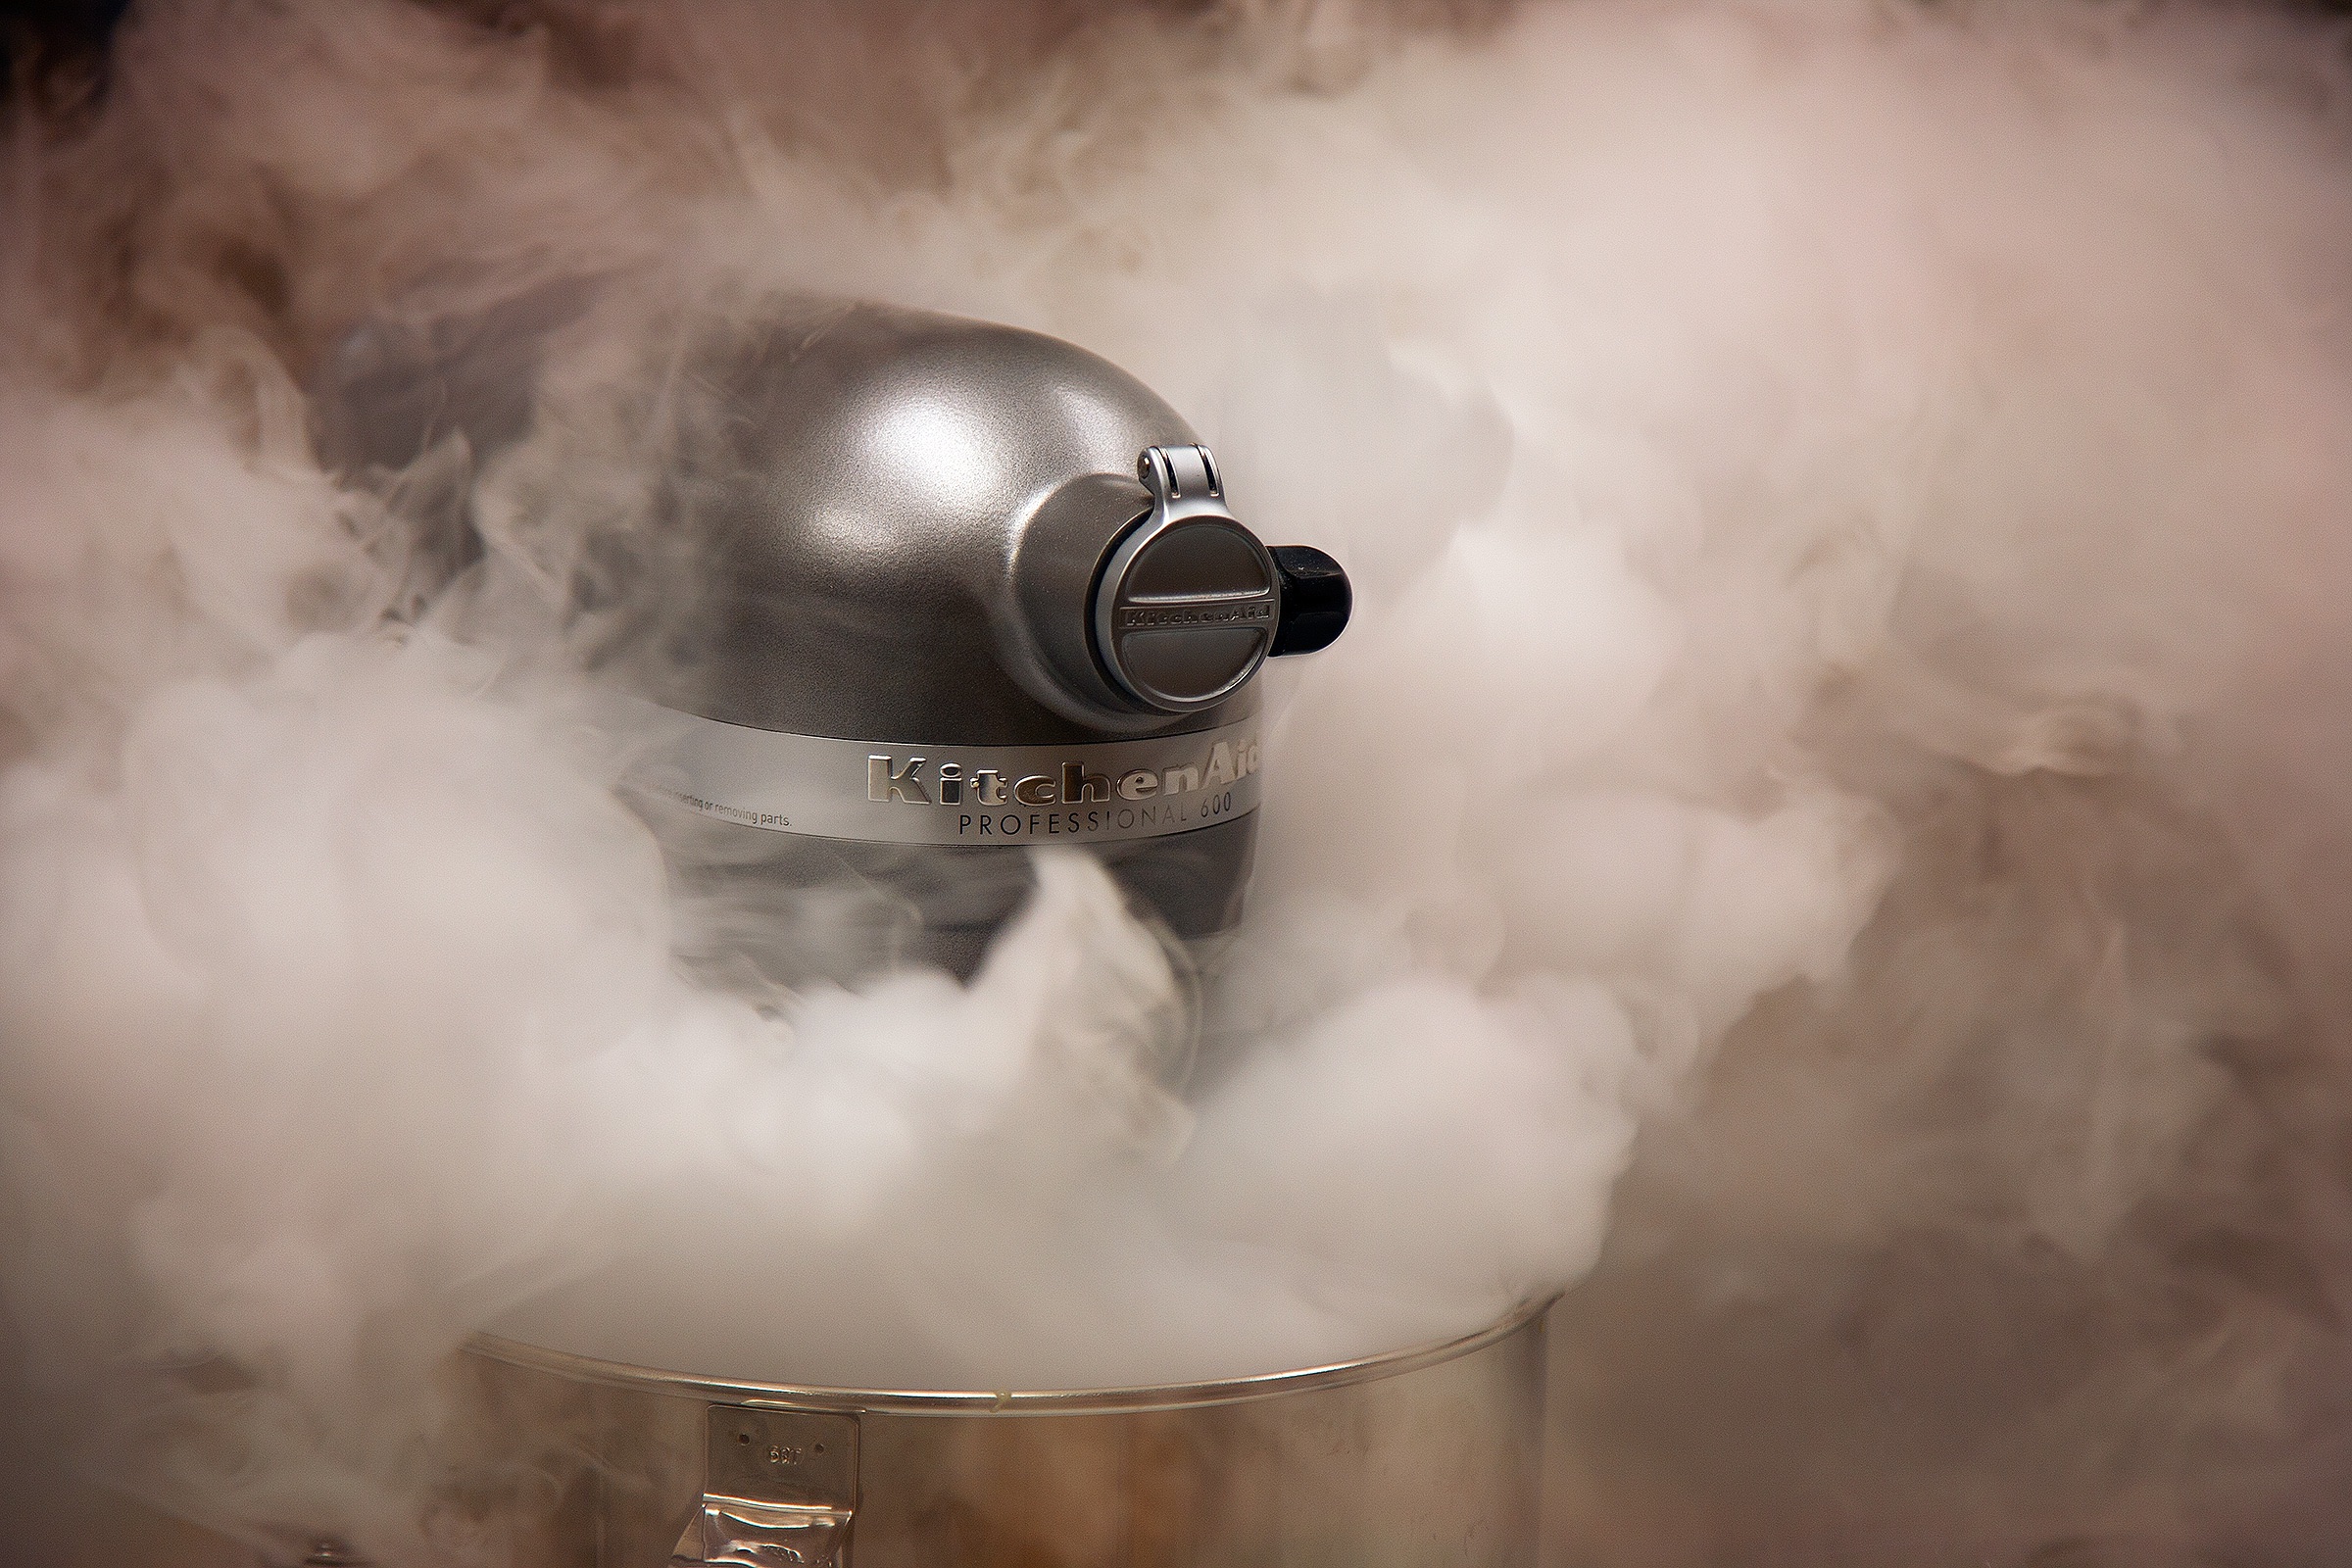
light, white, smoke, aircraft, fire, atmosphere of earth